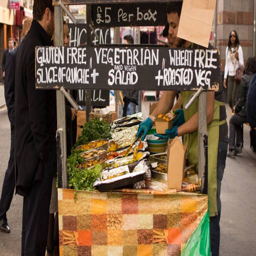
a food stall at market